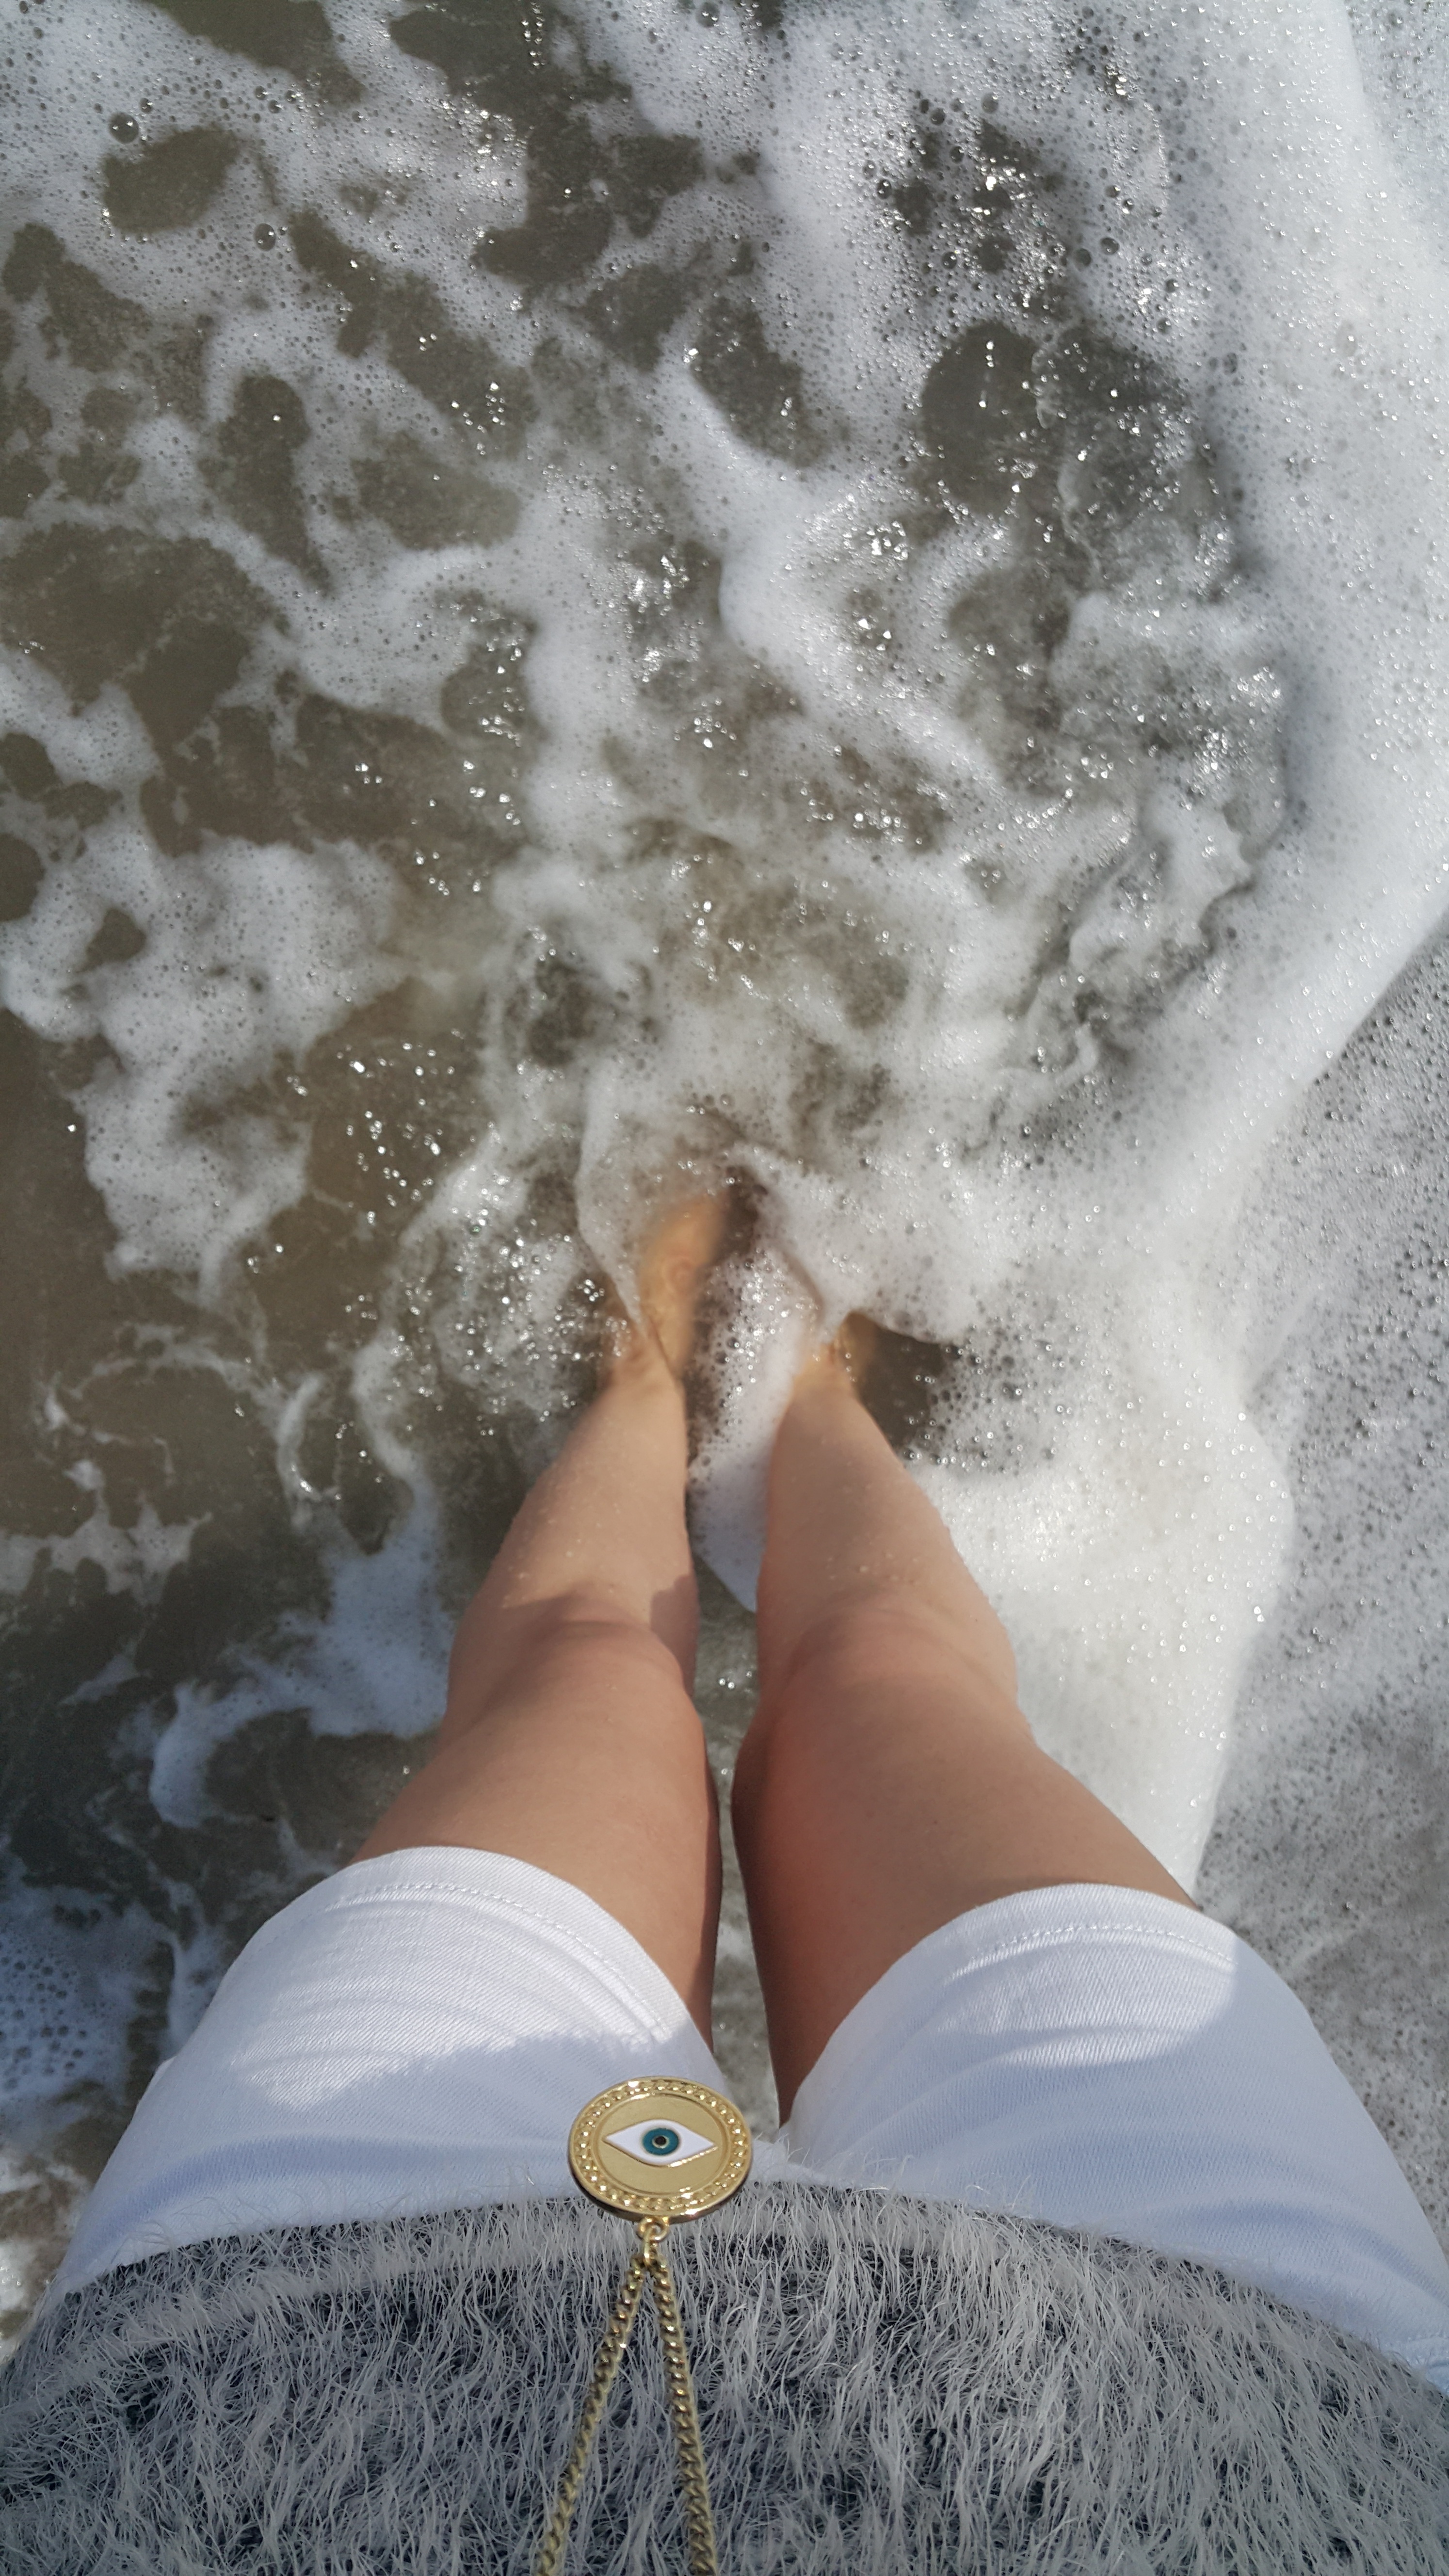
beach, sea, water, outdoor, sand, rock, ocean, girl, woman, white, photography, sunlight, wave, summer, travel, seaside, female, foam, leg, model, young, spring, relax, space, blue, freedom, lifestyle, season, relaxing, human body, relaxation, dress, happy, happiness, women, footwear, photograph, beauty, image, relaxed, photo shoot